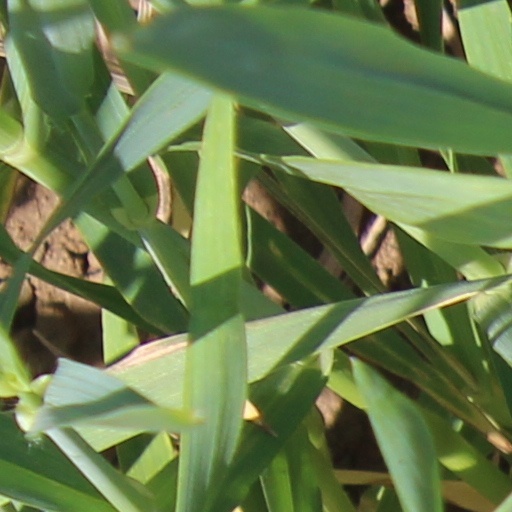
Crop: wheat